Environmental impacts of the Mexico–United States border

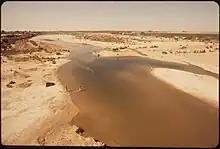
Colorado river at Mexican border

Currently, the border has hazardous materials being transported across country lines. The La Paz Agreement, signed by Mexico and the United States in 1983, requires hazardous waste created by United States corporations to be transported back to the United States for disposal. However, due to the physical border wall and its effects the United States Environmental Protection Agency (EPA) reports that only 91 of the 600 manufacturing plants located along the Texas-Mexico border have returned hazardous waste to the United States since 1987.